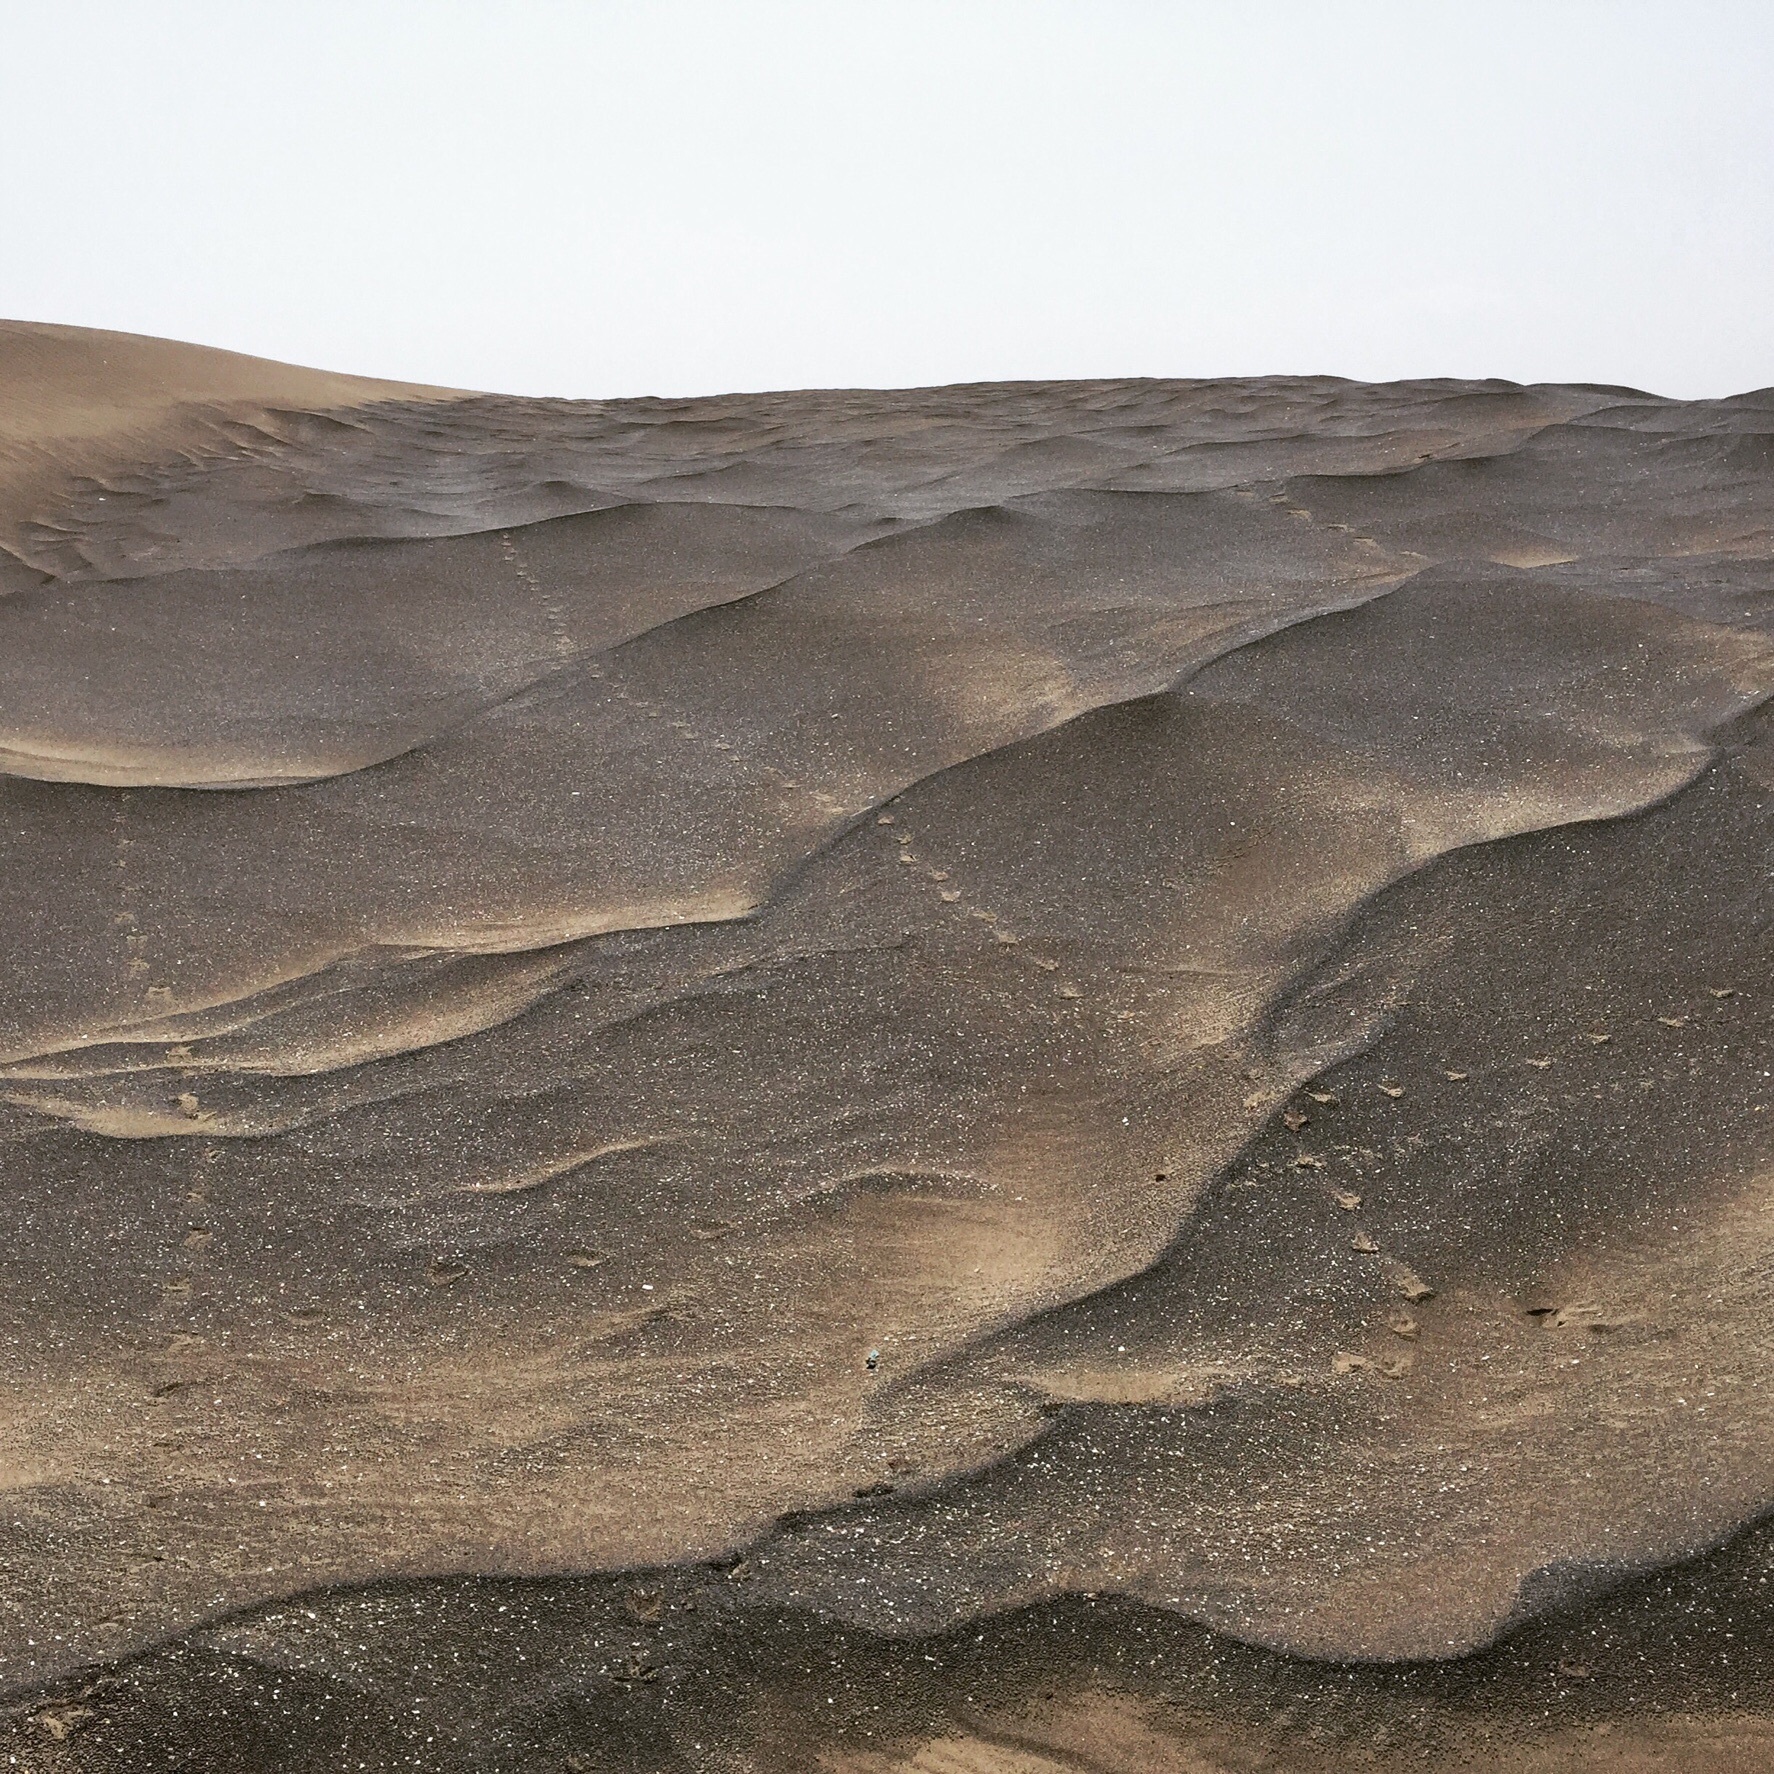
landscape, sand, rock, desert, soil, material, geology, badlands, plateau, habitat, landform, erg, natural environment, geographical feature, aeolian landform